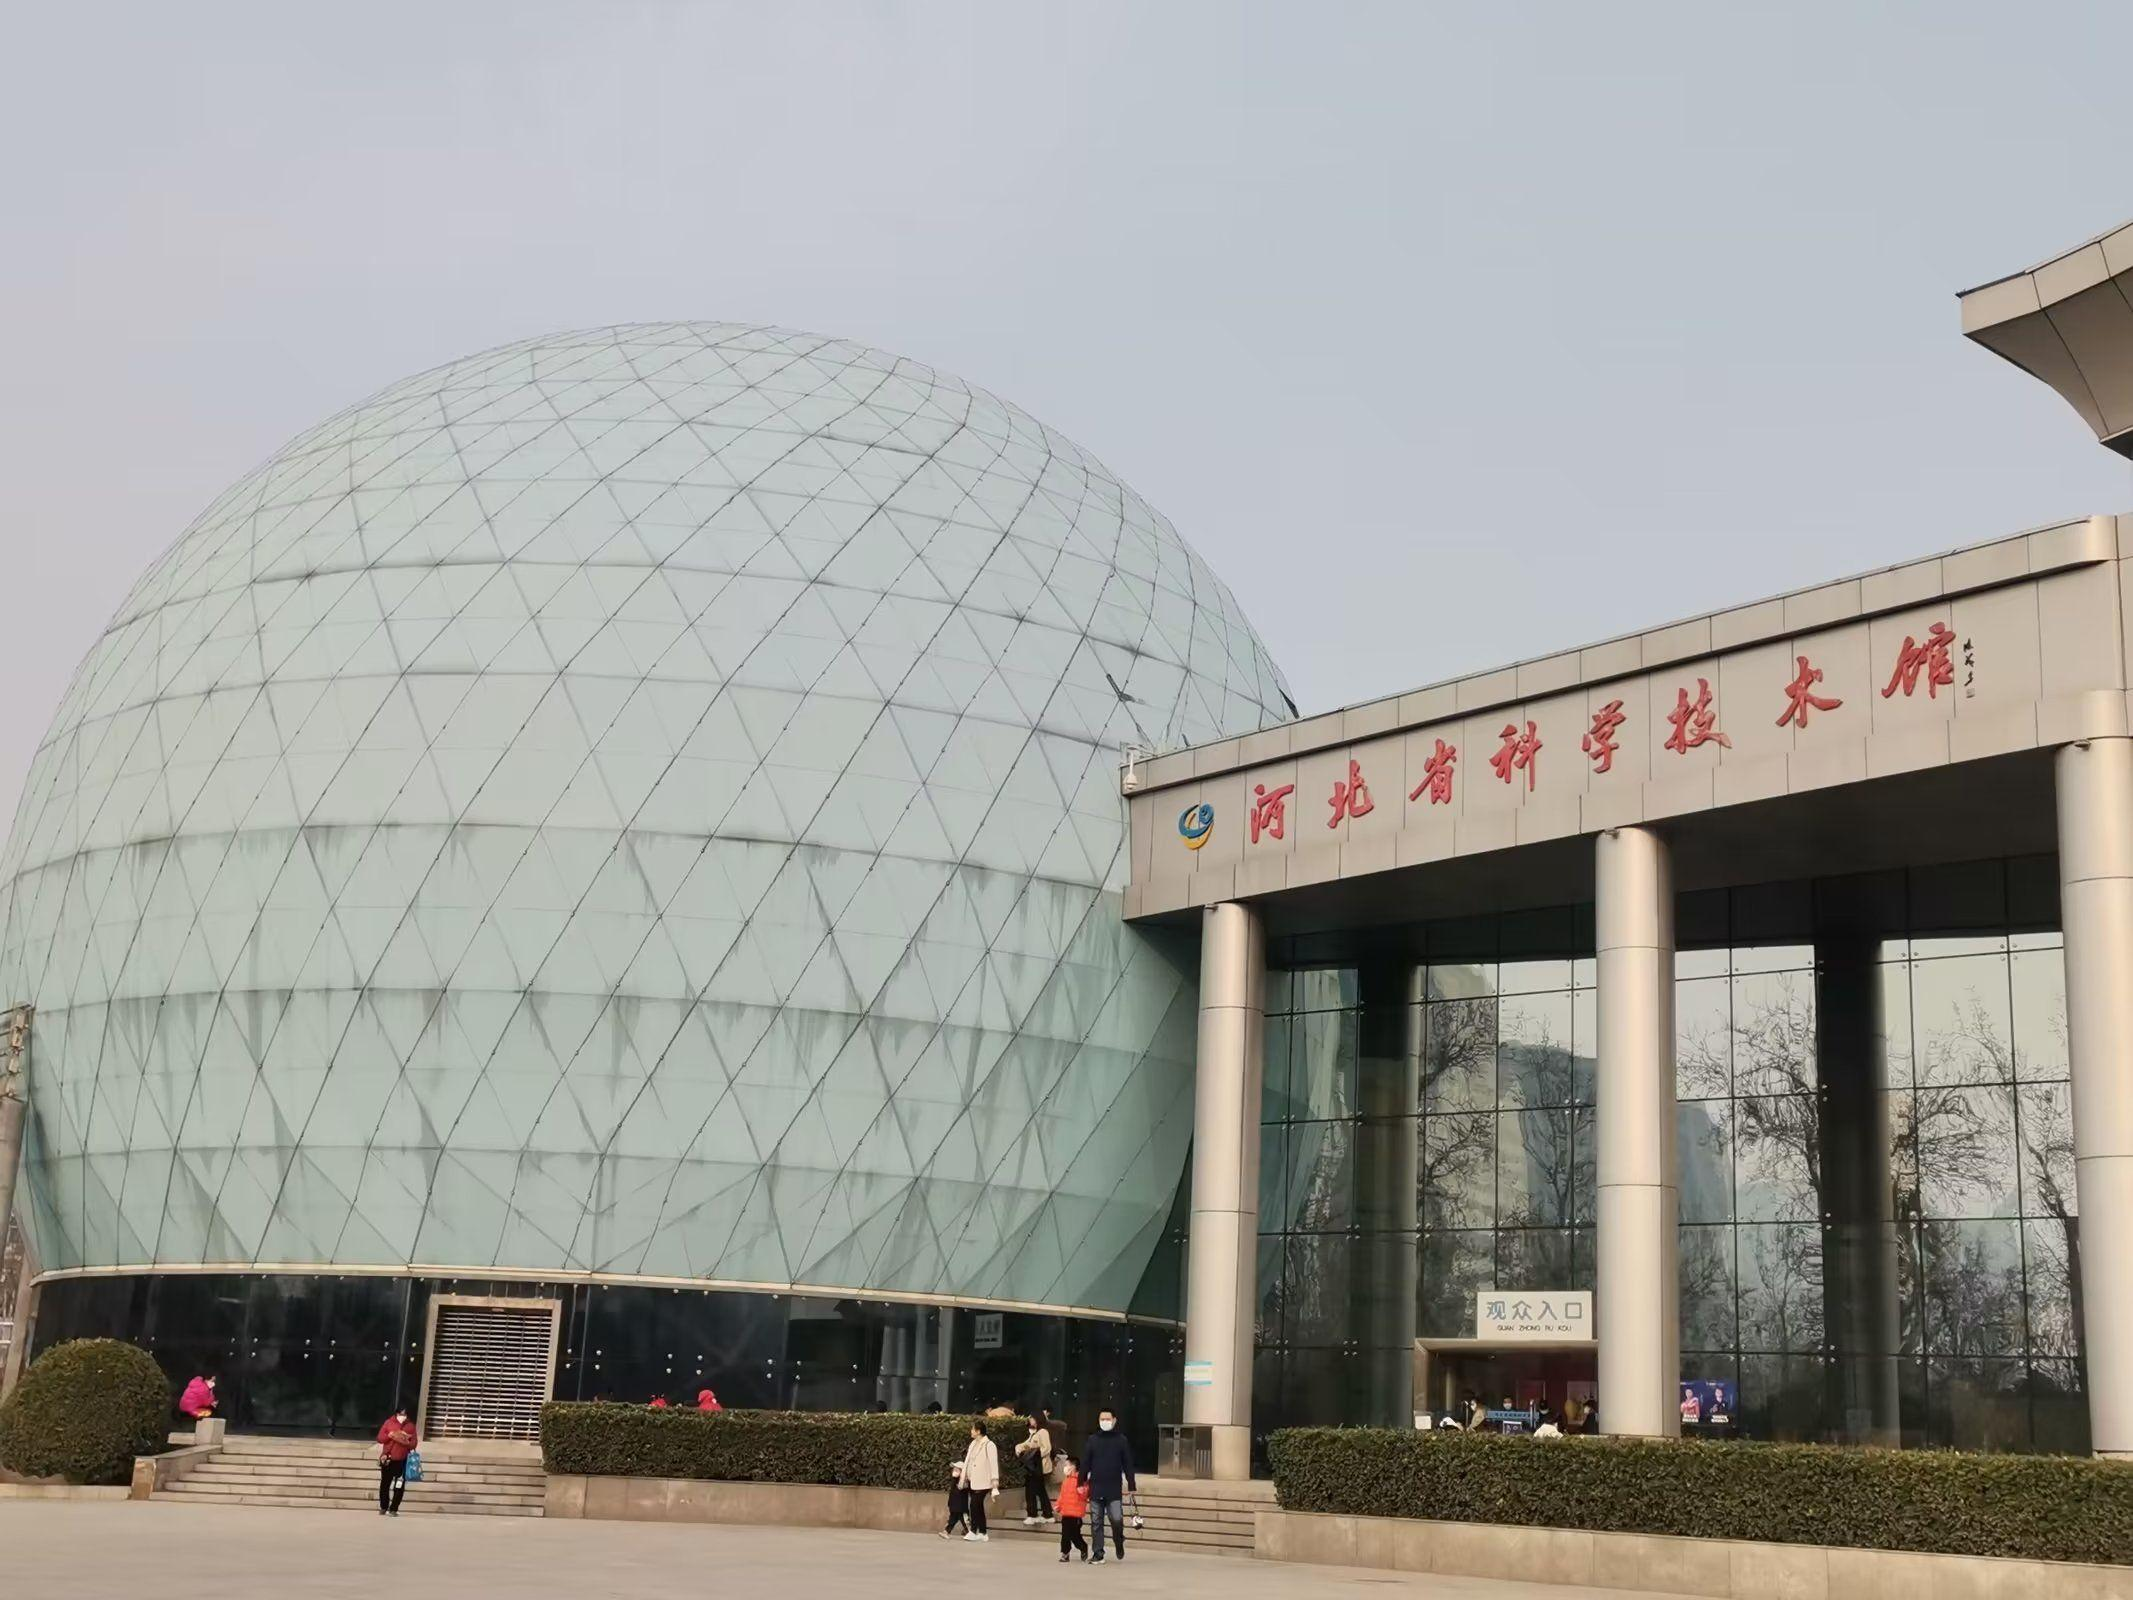
地标名称：河北省科学技术馆(旧馆)
所在城市：石家庄市·裕华区